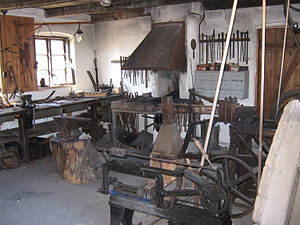
Smede- og maskinværksted fra Rynkeby, Fyn / Bygningen
Det traditionelle smedeværksted. Frilandsmuseet.
Smedeværksted fra Rynkeby. Smedjen. Frilandsmuseet.
Frilandsmuseets Smede- og maskinværksted fra Rynkeby stammer fra landsbyen Rynkeby på Østfyn, otte km sydvest for Kerteminde. Værkstedets indgangsgavl lå direkte ud til Rynkeby Bygade.